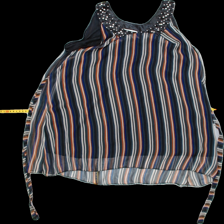
View: front
Type: Top
Category: Ladies
Brand: Not Applicable
Colors: Multicolor
Material: 100% polyester
Pattern: Striped
Cut: C-collar, Loose
Season: Summer
Trend: No trend
Stains: Yes
Damage: Pulled threads
Price range: <50
Recommended usage: Export